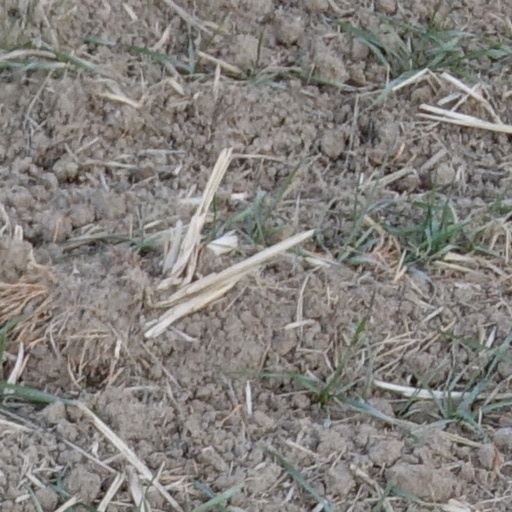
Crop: wheat